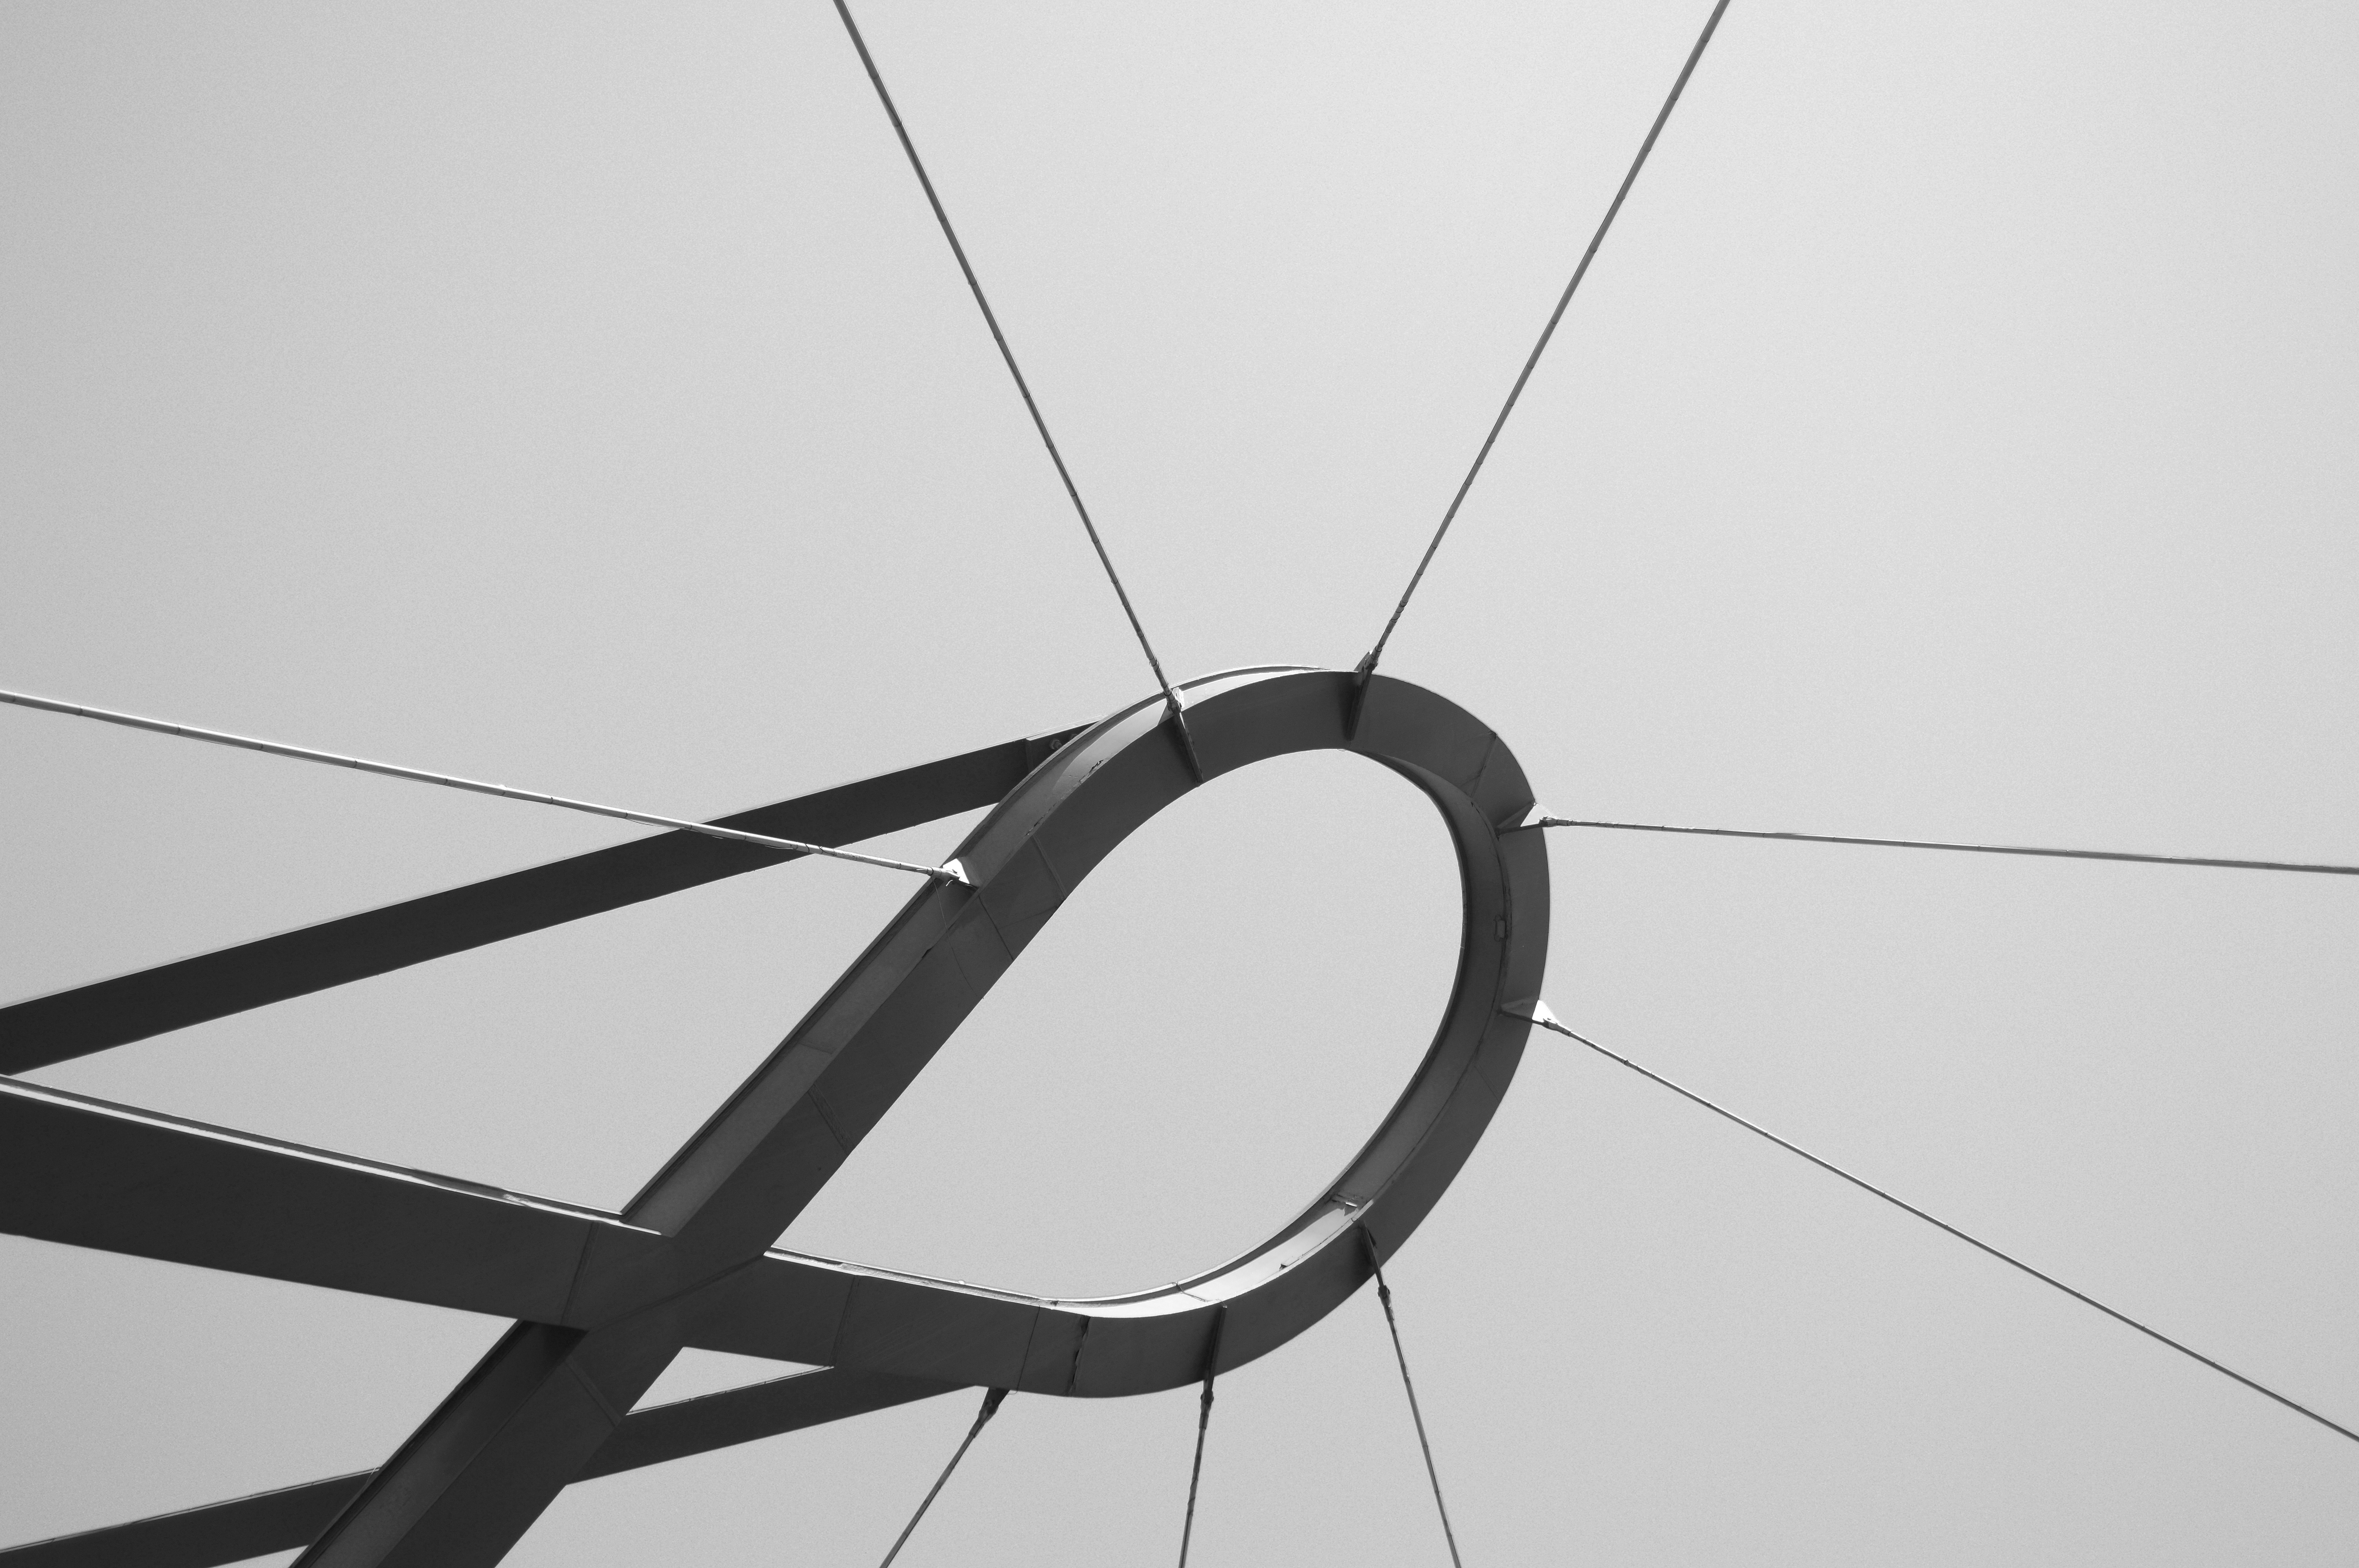
wing, architecture, sky, bridge, line, mast, lighting, circle, triangle, portugal, shape, aveiro, arquitecture, bicycle frame